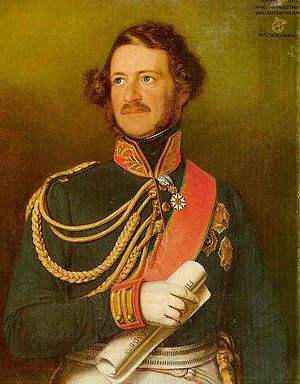
Ludwig von Oettingen-Wallerstein
Ludwig von Oettingen-Wallerstein.
Ludwig Kraft Ernst von Oettingen-Wallerstein var en tysk fyrst og minister.